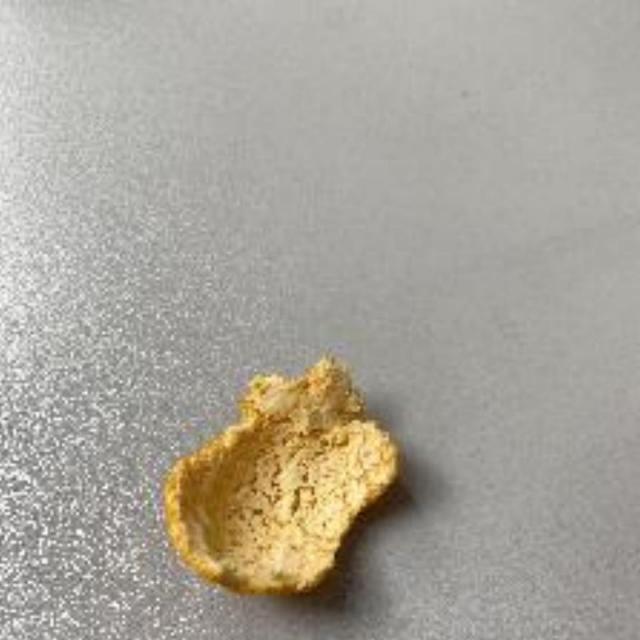
Label: peels